Question: Please indicate a possible affordance area of throw_frisbee that can be used for throwing.
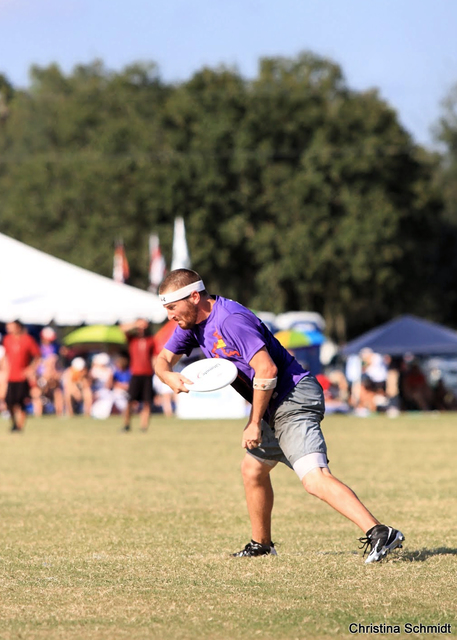
Answer: [169, 349.5, 239, 403.5]